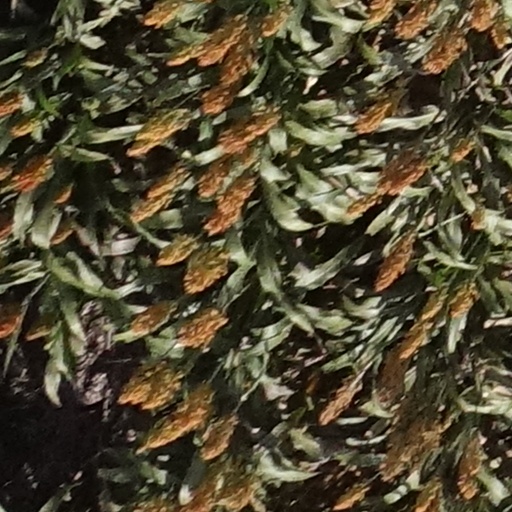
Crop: sorghum